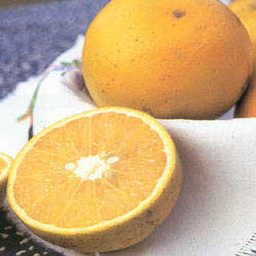
Label: Orange